25 mm automatic air defense gun M1940 (72-K)

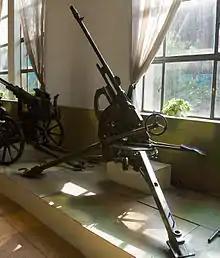
A Breda Model 35 in Beijing.

Japan used three models of 20–25 mm anti-air guns—the Type 2 20 mm AA machine cannon, the Type 98 20 mm AA machine cannon and the Type 96 25 mm AT/AA Gun, the Type 2 being essentially a Japanese variant of the Flak 38, while the Type 98 has inferior ballistic performances and a higher rate of fire compared to the 72-K. However, the Type 98 feeds from 20-round magazines which reduces its practical rate of fire. Both the Type 2 and the Type 98 are significantly lighter than the 72-K, while the Type 96, a 25 mm dual-purpose cannon, is essentially a Japanese Hotchkiss gun.